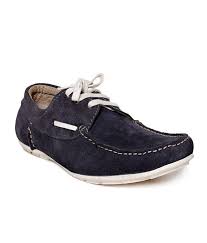
Label: Boat